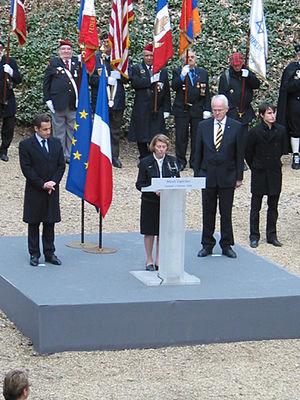
Ceremonie franco-allemande aux fusillés de la clairière du mont Valerien, à cause du 60ème anniversaire de la mort de l'abbé Franz Stock [Nicolas Sarkozy
La forteresse du Mont-Valérien est un fort polygone à cinq côtés construit de 1840 à 1846. Il est l'un des seize forts construits autour de Paris.